El Acebo

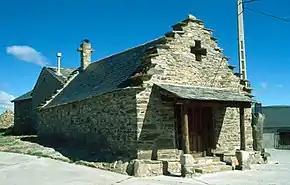
El Acebo

El Acebo is a very small village on the Camino de Santiago in the Province of León in the Autonomous community of Castille-León. The village is named after the European Holly.